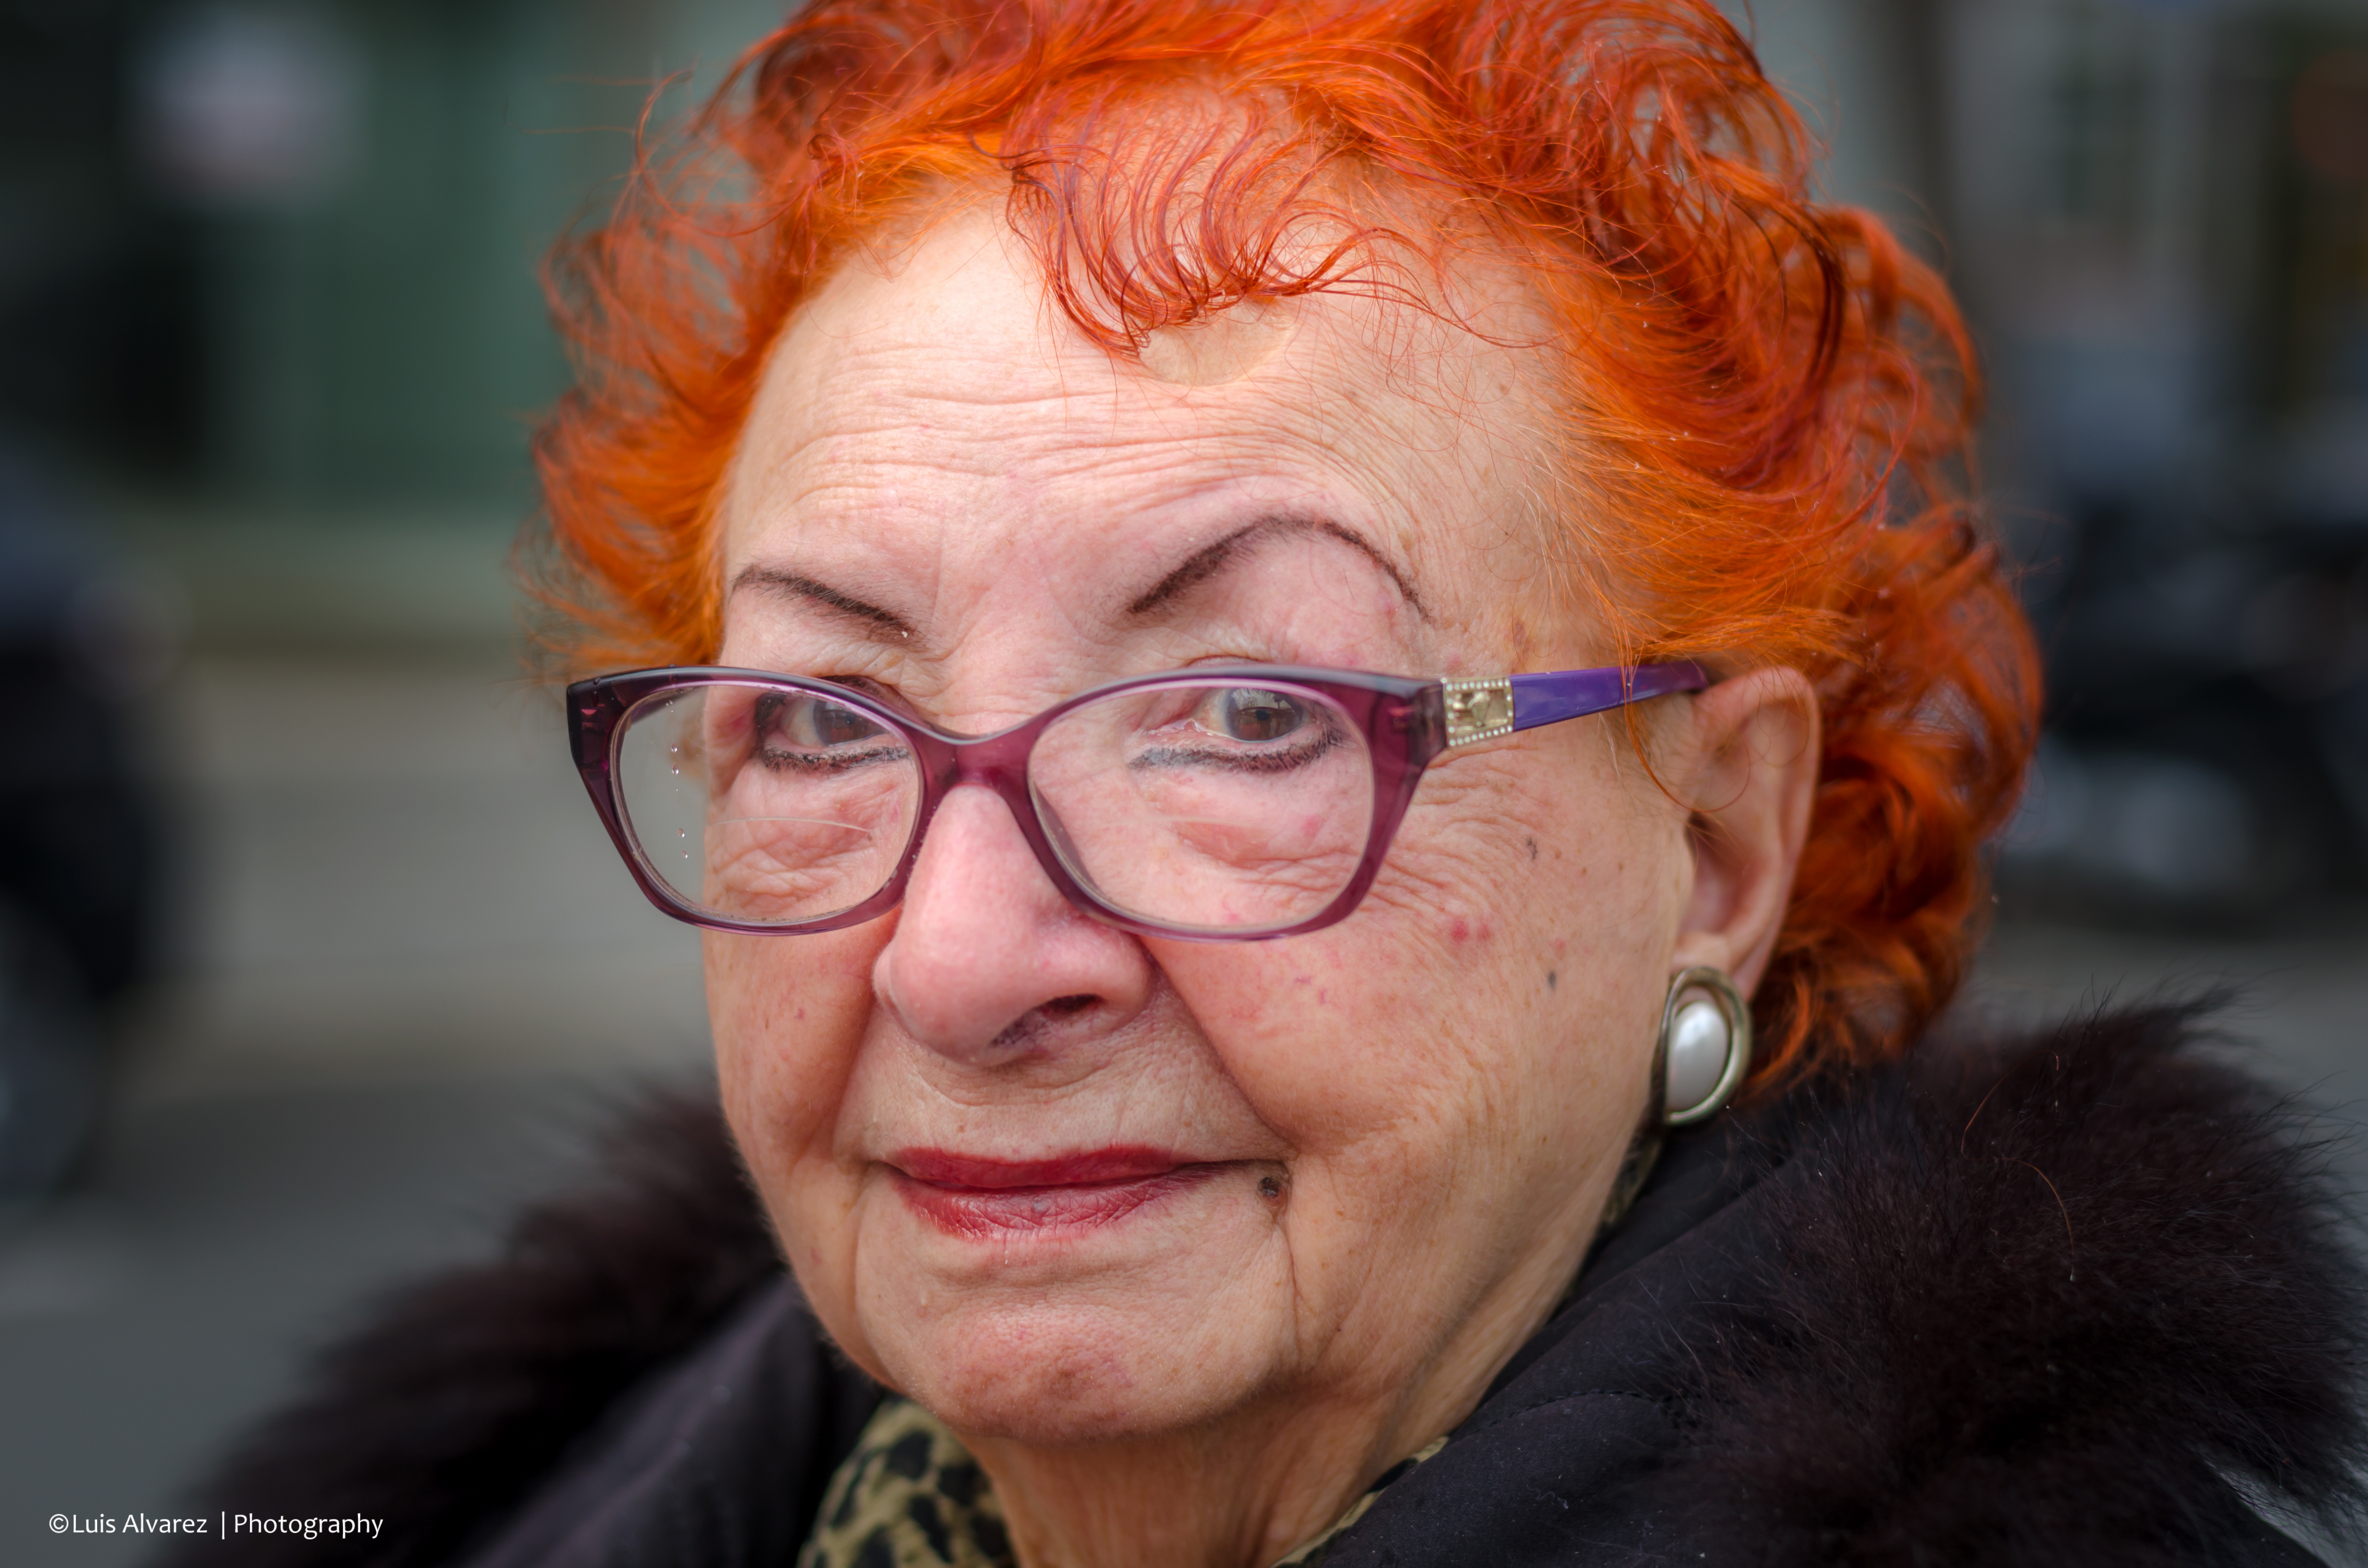
man, outdoor, person, creative, people, woman, hair, street, camera, photography, city, portrait, lens, crop, color, nikon, lady, facial expression, carrot, smile, senior citizen, close up, flickr, face, candid, spain, 50mm, eye, glasses, head, catalonia, commons, prime, faces, snap, d7000, moment, unposed, decisive, souls, luis, streettog, tog, collecting, salou, alvarez, marra, going, grandparent, vision care